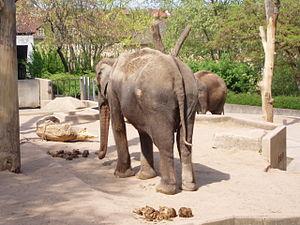
Le Wilhelma, ou plus précisément le jardin botanique et zoologique Wilhelma, faisait partie à l'origine d'un ensemble royal associé au parc de Rosenstein qui entoure un château à Stuttgart, Allemagne. Ce jardin-zoo de 30 hectares est situé à Bad Cannstatt, un quartier historique et résidentiel de la capitale du land du Bade-Wurtemberg, au sud-ouest du pays. C'est un ensemble original qui comprend à la fois d'importantes collections botaniques et zoologiques, ainsi que des éléments d'architecture du XIXᵉ siècle, classés monuments historiques, disséminés au sein d'un parc d'agrément. Inauguré en 1953, le Wilhelma est fréquenté annuellement par plus de deux millions et demi de visiteurs.